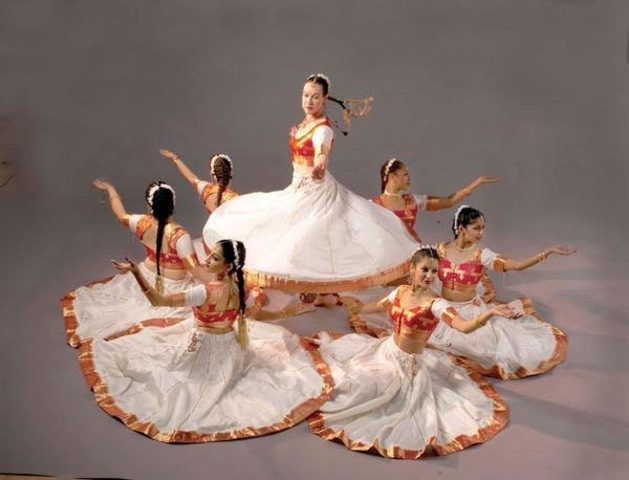
Dance form: kathak